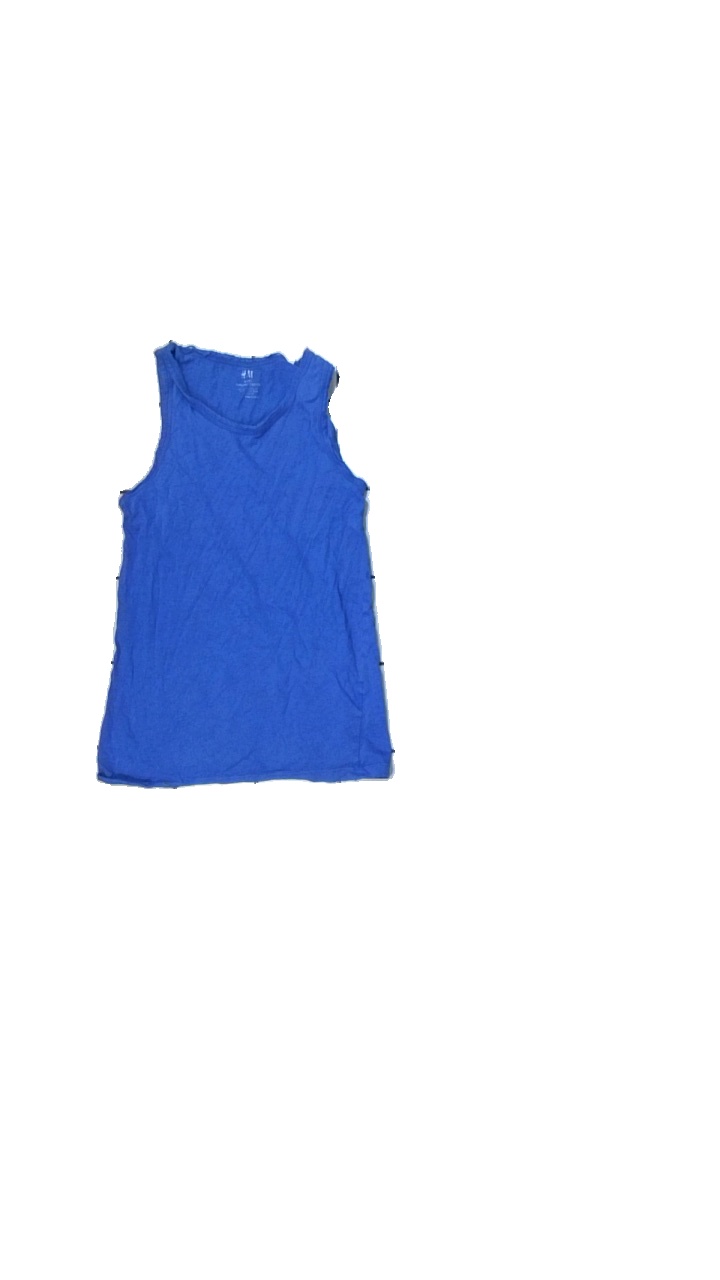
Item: Tank Top (Children)
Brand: H&m
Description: blått linne med flera hål bak
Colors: Blue
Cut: Regular
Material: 100% cotton
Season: All
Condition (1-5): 3
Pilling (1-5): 5
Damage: hål
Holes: Major
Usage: Export
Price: <50